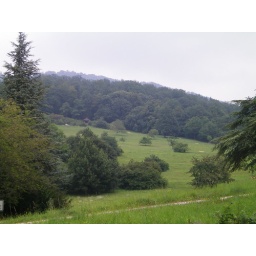
A park near Baden-Baden's new castle. The ruins of the old castle are up on top of the hill in the background.